Francis Langley

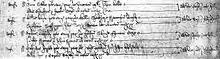
1596 Michaelmas term court order entry of a petition for sureties of the peace by William Wayte against William Shakespeare, Francis Langley, and others.

Shakespeare's role in this dispute is unclear. Anne Lee and Dorothy Soer, the two women named with Shakespeare in the second writ, cannot be identified. Hotson assumes they worked at the theatre in a support capacity. Shakespeare may have been connected with Langley through the Pembroke's Men, with whom he probably worked in the early 1590s, since they played at least two of his earliest works, "Titus Andronicus" and "Henry VI, Part 3;" his later company, the Lord Chamberlain's Men, may have acted a season at the Swan in the summer of 1596. He appears to have been living in the area at the time. Hotson argues that a dispute of some sort between Langley and Gardiner probably escalated after Gardiner's bluff was called over the slander charges. He believes that Gardiner took his revenge by threatening Langley's theatre interests, persecuting "Langley and Shakespeare and his fellow actors at the Swan" with the support of Puritan opponents of the theatre. This may have involved threats to destroy the theatre itself, since Gardiner obtained an order to demolish Langley's theatre some months after the writs were issued, though the order was soon rescinded. The luckless Wayte, as Gardiner's agent, would have been on the receiving end of the backlash from supporters of the theatre, probably leading to altercations of some sort. The feud ended with Gardiner's death in November 1597.